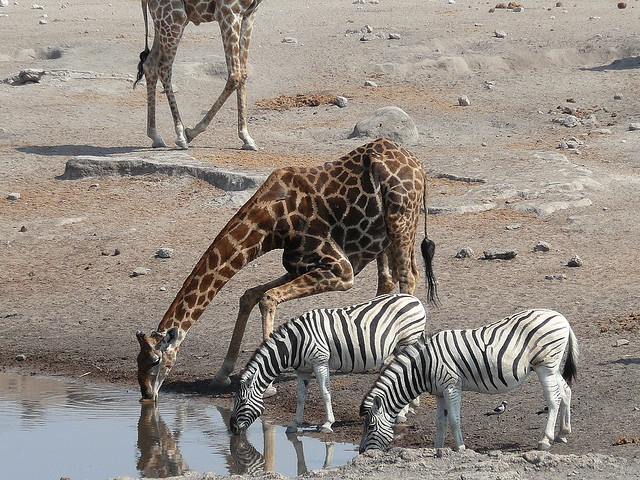
Giraffe and zebras are drinking from puddle of water.
A giraffe kneeling down to get a drink of  water
A giraffe and two zebras drinking from a water hole.
A giraffe and zebras drink from the same puddle of water
a giraffe and two zebra drinking water next to each other